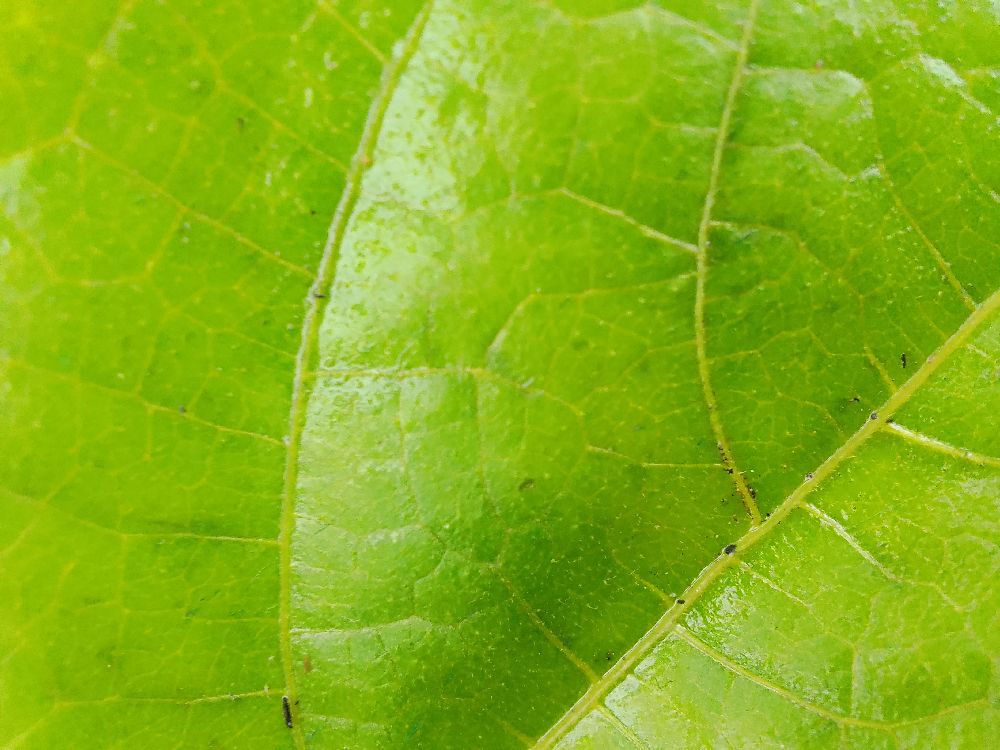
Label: healthy